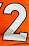
Number: 2